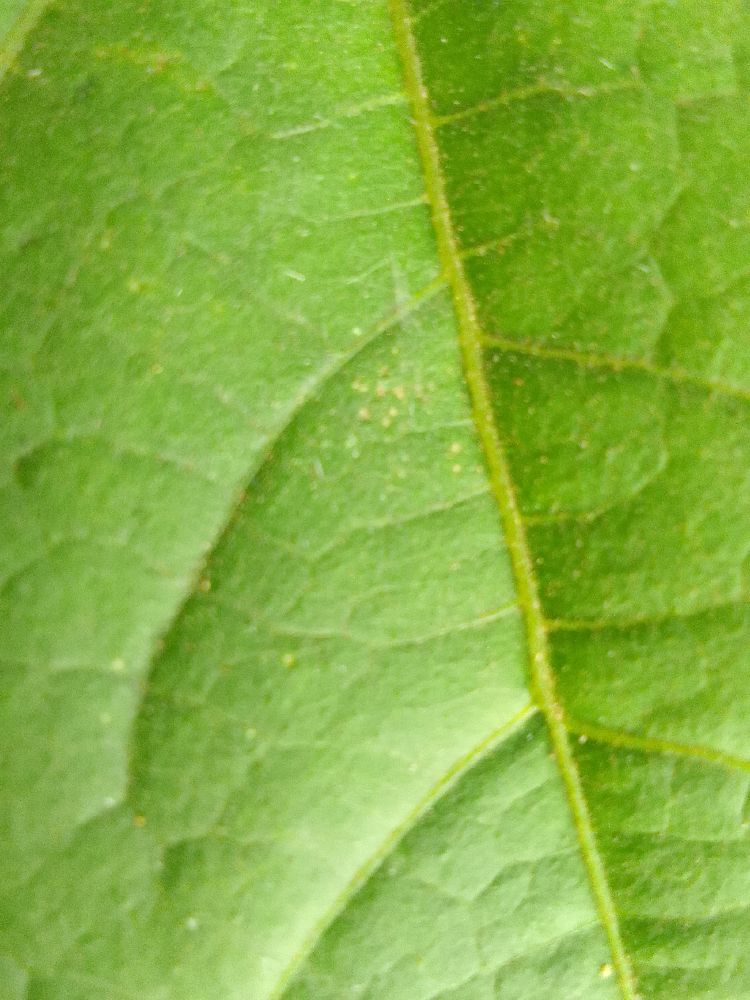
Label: healthy